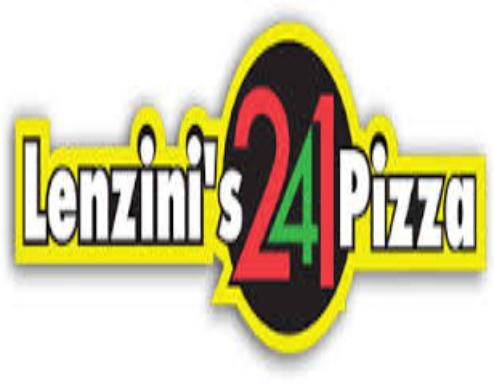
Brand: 241 Pizza
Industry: Food